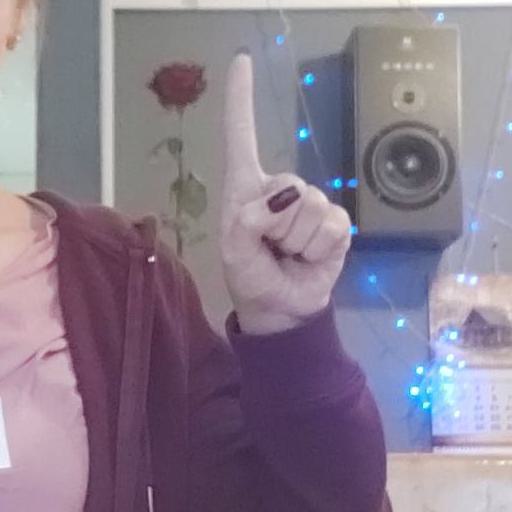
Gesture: one